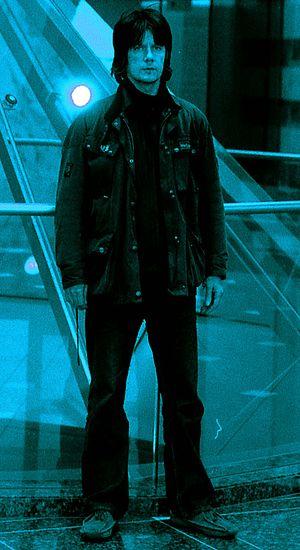
John Squire, né le 24 novembre 1962, est un musicien et peintre anglais principalement connu comme guitariste du groupe de rock des années 1990 The Stone Roses. Il a cependant joué dans un autre groupe, The Seahorses, fondé après la première séparation de The Stones Roses en 1996.